Nutter Butter

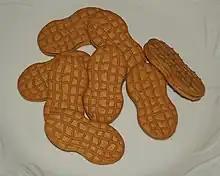
Nutter Butter biscuits

Nutter Butter is an American sandwich cookie brand, first introduced in 1969 and currently owned by Nabisco, which is a subsidiary of Mondelez International. It is claimed to be the best-selling American peanut butter sandwich cookie, with around a billion estimated to be eaten every year.